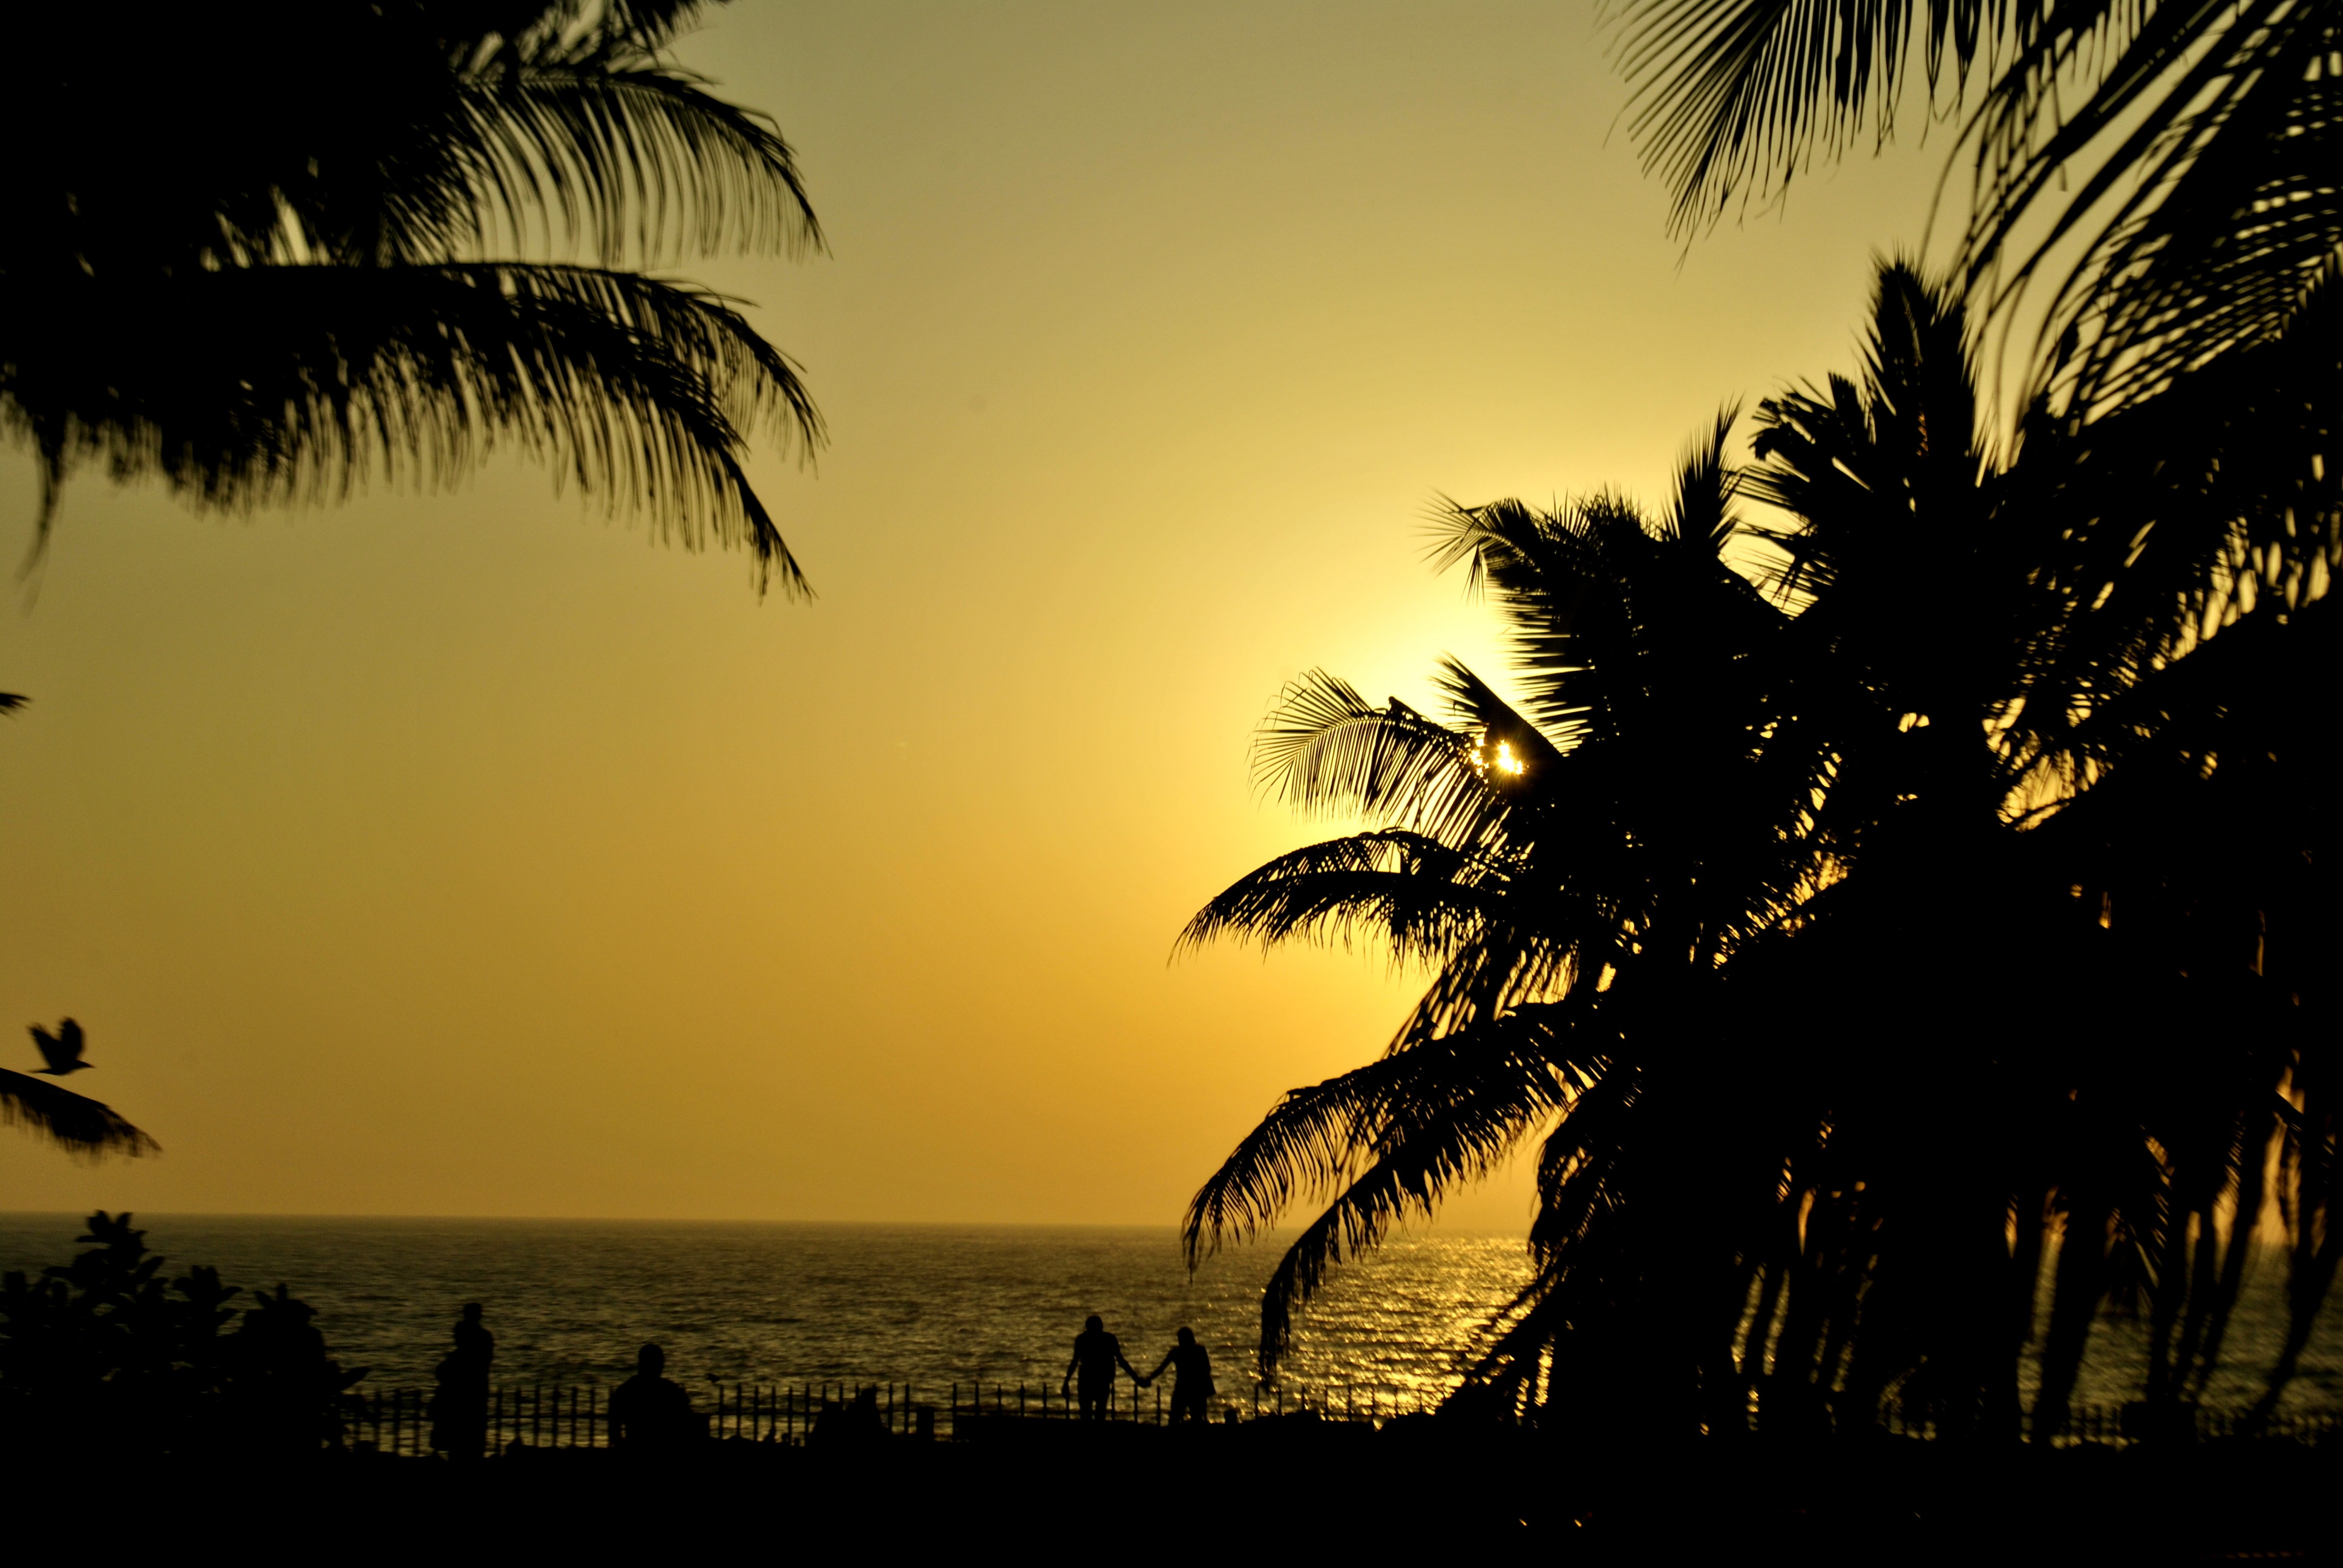
beach, sea, tree, ocean, horizon, silhouette, sun, sunrise, sunset, sunlight, morning, dawn, vacation, dusk, evening, romantic, savanna, palms, silhouettes, palm trees, woody plant, arecales, palm family